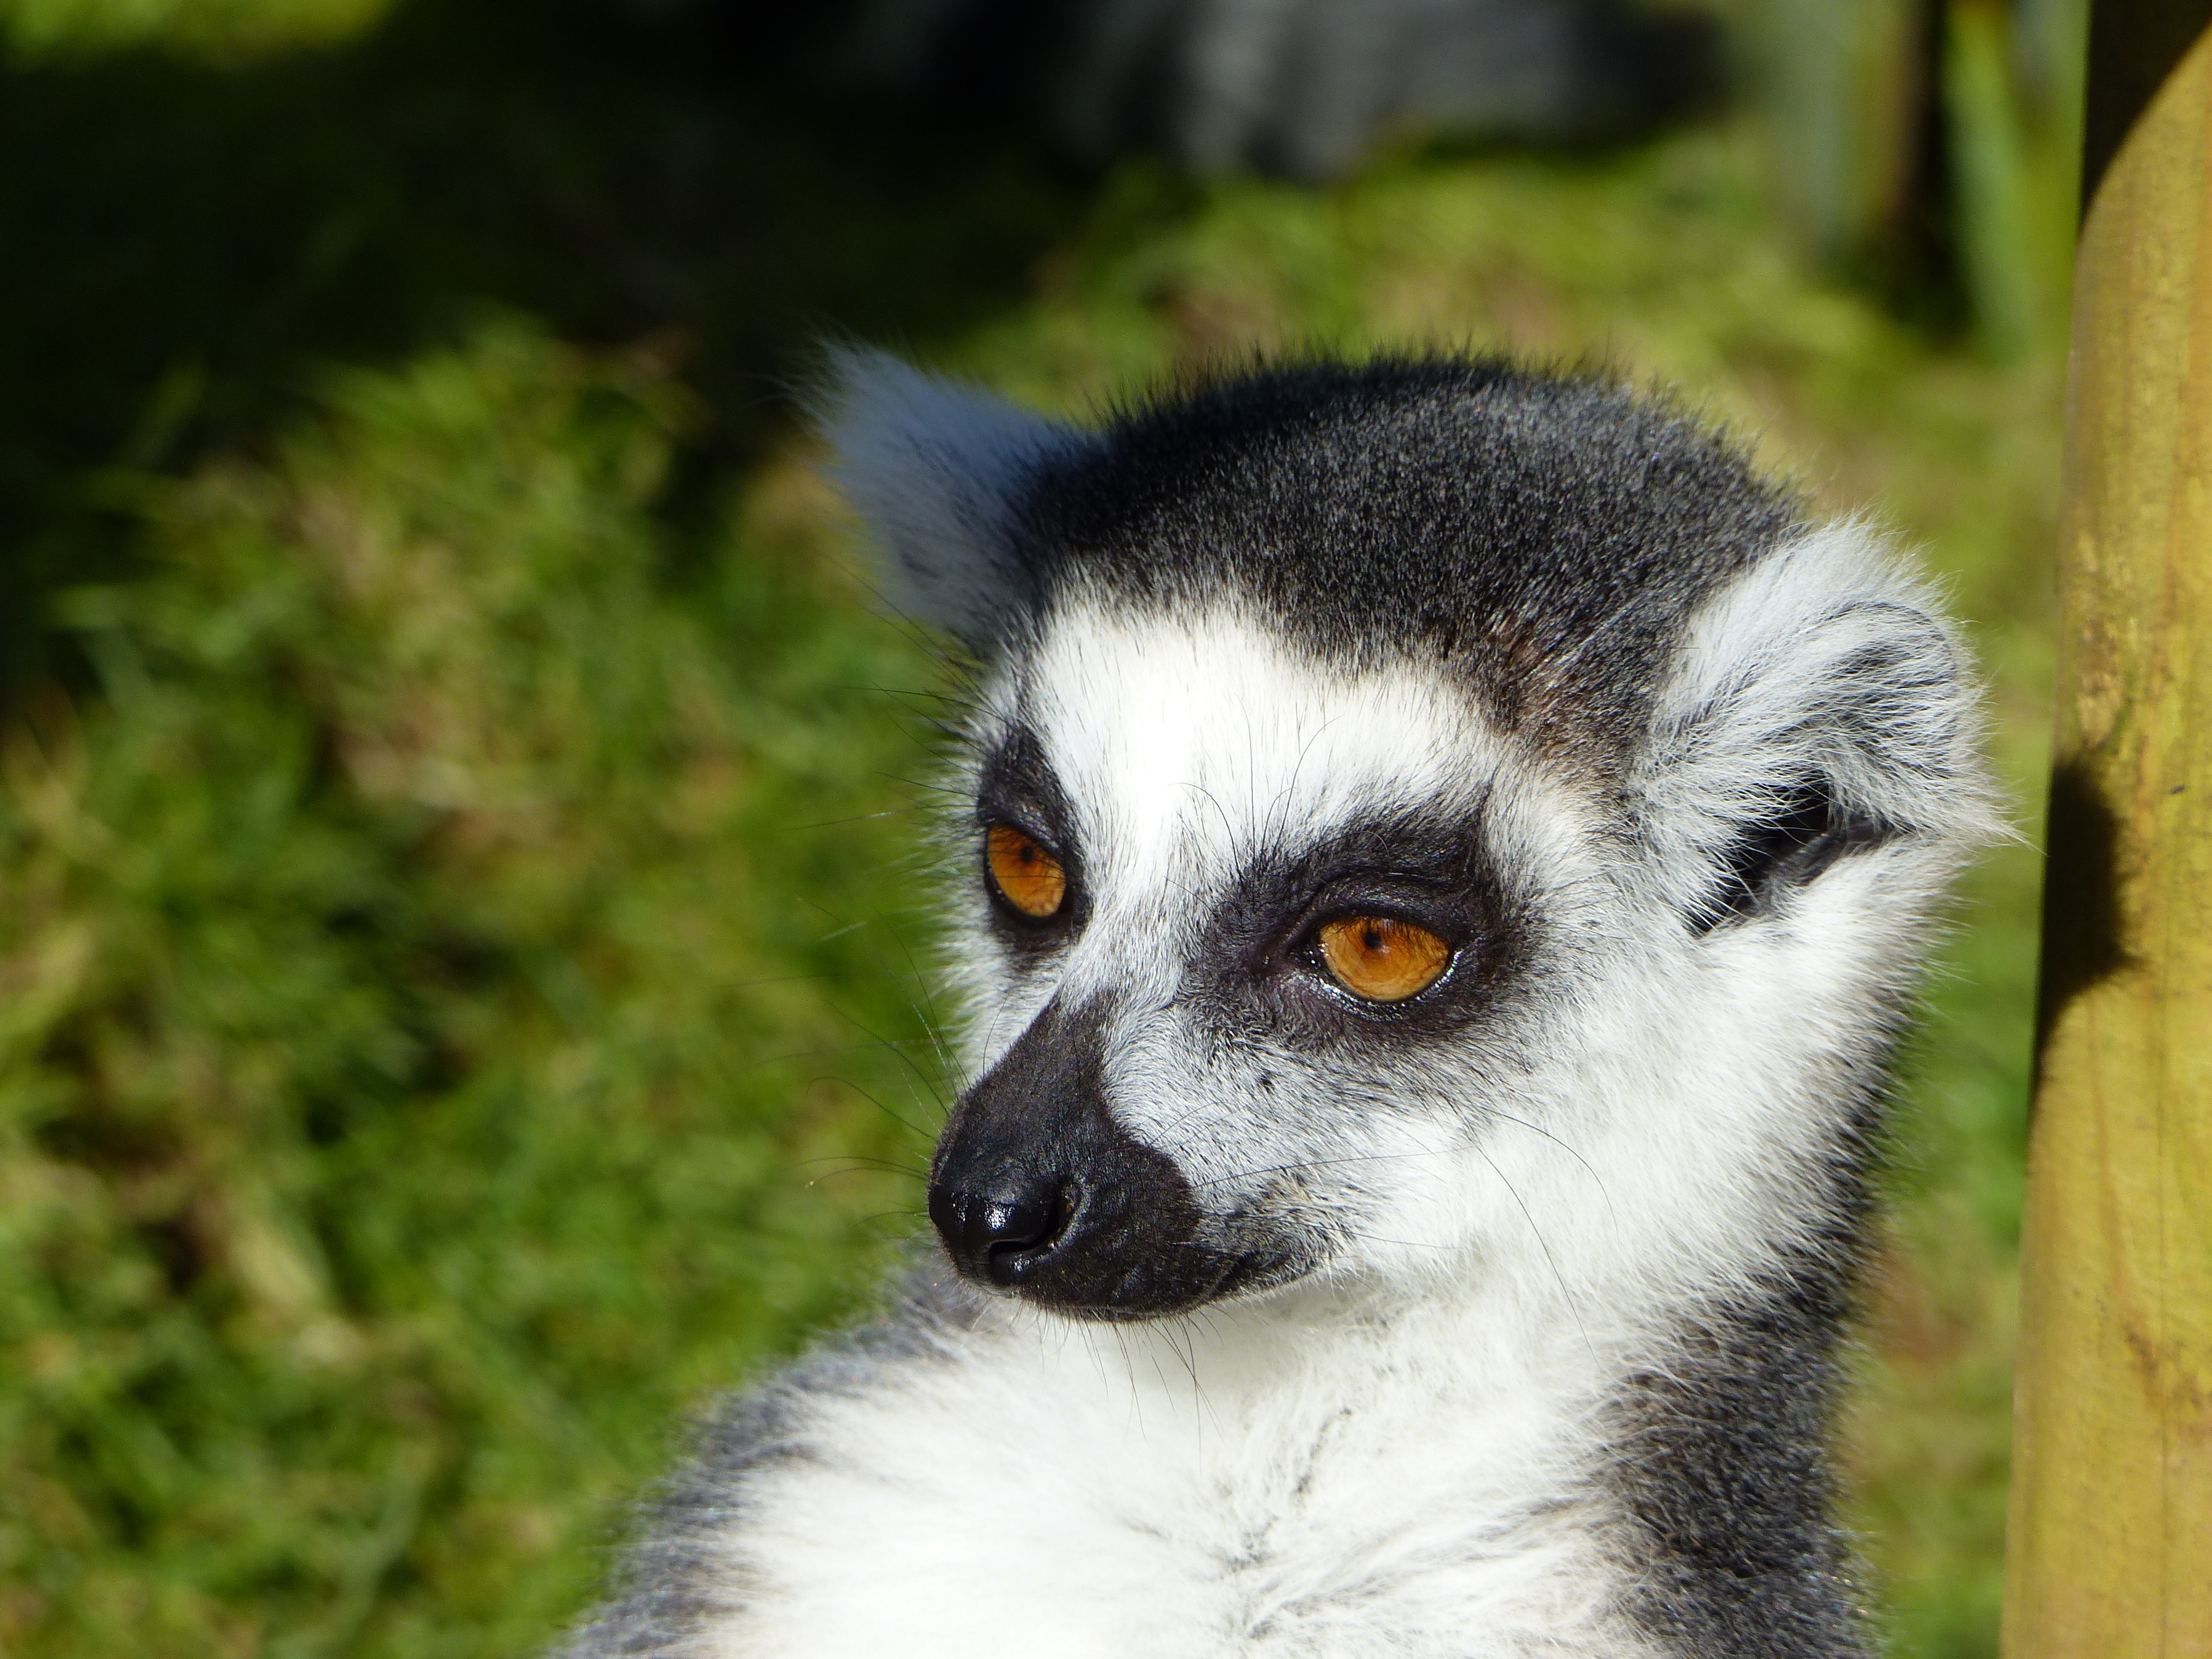
animal, wildlife, mammal, fauna, primate, vertebrate, lemur